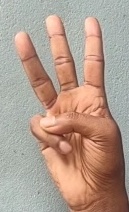
ASL sign: W